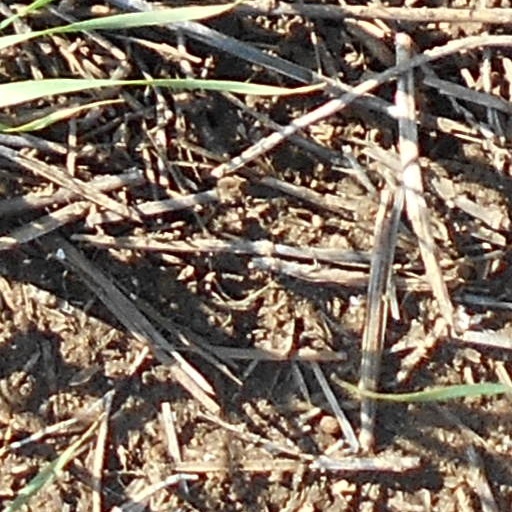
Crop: wheat